Commando System (South Africa)

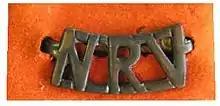
UDF era National Reserve of Volunteers shoulder tab

Each community was divided up into smaller more manageable sections called cells. Each cell comprised a number of farmers and or households, depending on the size of the area and dispersion of the area's inhabitants. Cell members were in contact with each other by means of telephone or a radio system (Marnet) which served as a backup communication system in the event of the telephone lines being out of order. Alternative communication systems were therefore a vital element of the protection plan of any cell. The cell members would have a communication link with their cell leader (who was elected by the members) who, in turn, had a communication link with the local police station. This ensured quick reaction by the police in the event of an attack. The cell leader could notify the local Commando if a stronger force was required.